And the Violins Stopped Playing

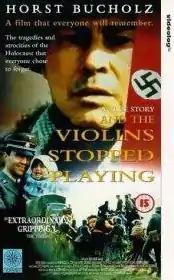
English language poster

And the Violins Stopped Playing (1988) is a Polish/American historical drama film written, produced and directed by Alexander Ramati and based upon his biographical novel about an actual group of Romani people who were forced to flee from persecution by the Nazi Germany regime at the height of the Porajmos (Romani holocaust), during World War II.